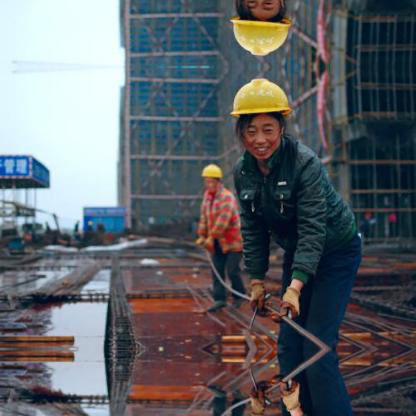
Objects in the image:
label: helmet
label: helmet
label: helmet